Joseph W. Baldwin House

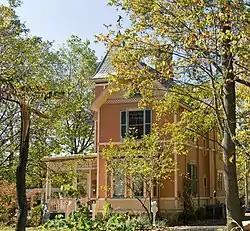
Front of the house

The Joseph W. Baldwin House is a historic residence in the city of Wyoming, Ohio, United States. Erected in the late nineteenth century, it was originally the home of a wealthy Cincinnati businessman, and it has been designated a historic site because of its distinctive architecture.